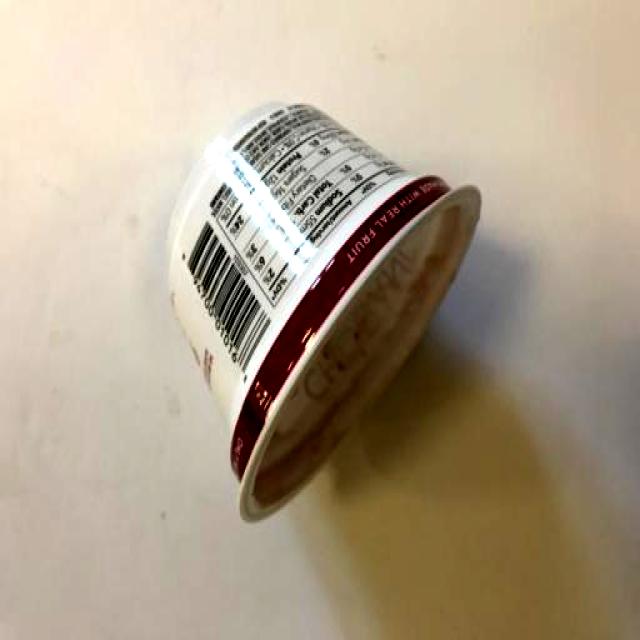
Label: Trash